U.S. Route 460 in Virginia

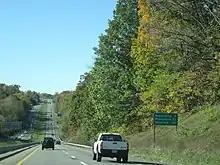
US 460 freeway westbound in Christiansburg

At the north end of town, the long US 460 Bus. that serves both Blacksburg and Christiansburg splits off along Main Street while US 460 bypasses downtown Blacksburg and Virginia Tech to the west. The four-lane freeway has partial cloverleaf interchanges with Toms Creek Road and Prices Fork Road, which heads east as SR 412 toward downtown Blacksburg and the center of the Virginia Tech campus. The freeway previously had one at-grade intersection: a junction with Southgate Drive (SR 314), which provided access to the Virginia Tech athletics facilities, including Lane Stadium and Cassell Coliseum; the Virginia–Maryland College of Veterinary Medicine; and a research park that contains Virginia Tech Montgomery Executive Airport. Construction started in the spring of 2015 on a new diverging-diamond interchange that replaced the at-grade Southgate Drive intersection. The new interchange is just south (east) of the current intersection and serves both the Virginia Tech campus and the Corporate Research Center via new roads and a relocated Southgate Drive (including two roundabouts). The project, which includes two bridges over US 460, opened in December 2017 one year earlier than estimated. At the southern edge of the research park, US 460 meets its business route (Main Street) at a complex interchange featuring many flyover ramps and a variety of direct and indirect connections to allow every movement between the two highways. Immediately to the east of the interchange is the western end of the Virginia Smart Road, a Virginia Department of Transportation facility that is not open to the public.